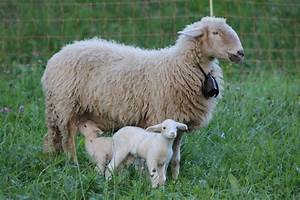
Label: sheep